Ockbrook School

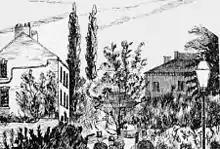
An extension to the Ladies school in the 1880s.

Ockbrook was founded in 1799 by the Moravian Church and continued to maintain a Christian ethos. The school was originally a ladies' school and the boys' school did not open until 1813. It became a girls-only school in 1915. The primary section later became coeducational, although this was later extended throughout the school.